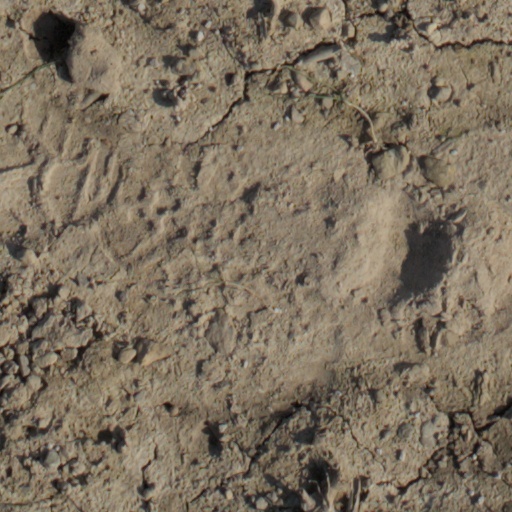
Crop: wheat